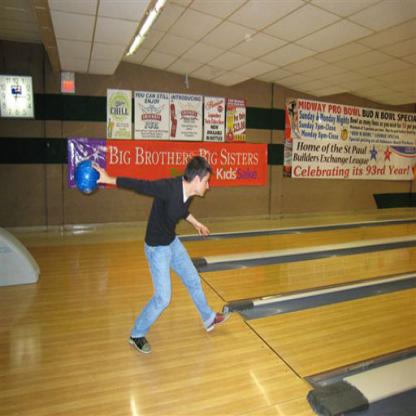
Scene: Indoor